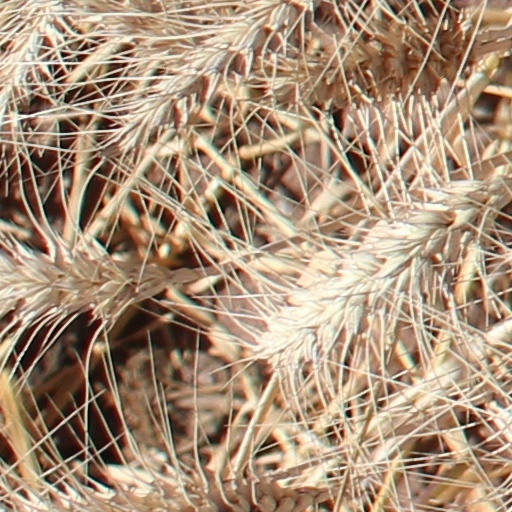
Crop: wheat